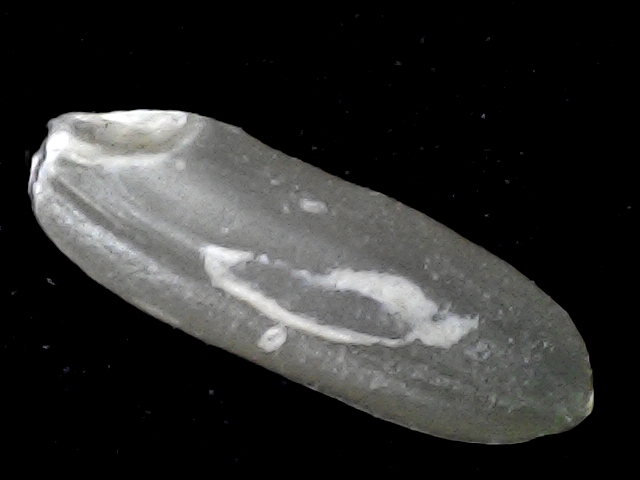
Rice variety: BD72